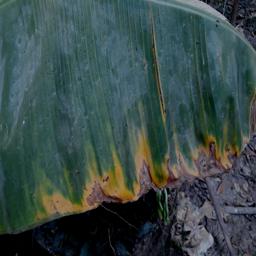
Label: POTASSIUM DEFICIENCY